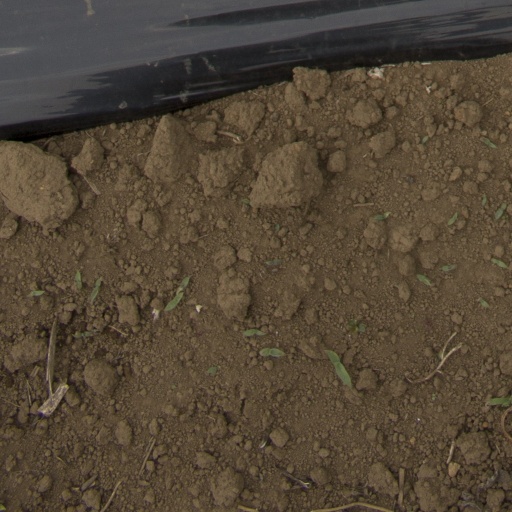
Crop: Jerusalem artichoke